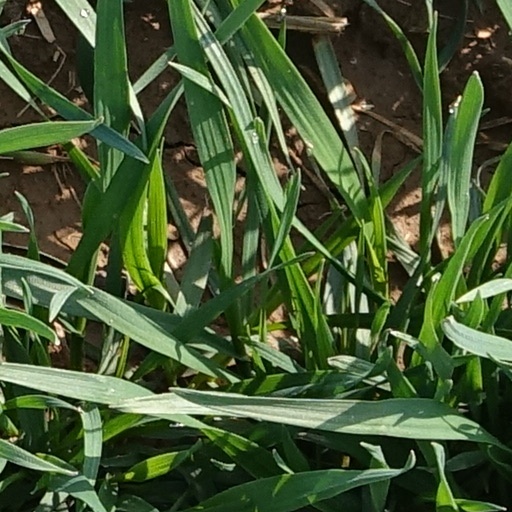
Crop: wheat